Rangam

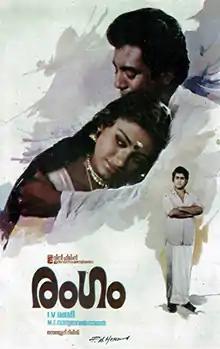
Poster

Rangam is a 1985 Indian Malayalam-language psychological drama film directed by I. V. Sasi and written by M. T. Vasudevan Nair. The film stars Mohanlal as Kathakali artist Appunni, along with Shobana and Raveendran. It features a musical score composed by K. V. Mahadevan.